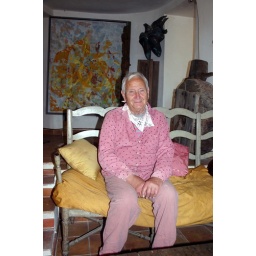
Here is my friend in his pink outfit on his yellow settee, in front of one of his paintings.